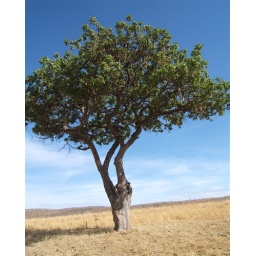
Kigelia or sauage tree is a common tree in the Maasai Mara Natioanl Park. The fruit is very popular with giraffes.